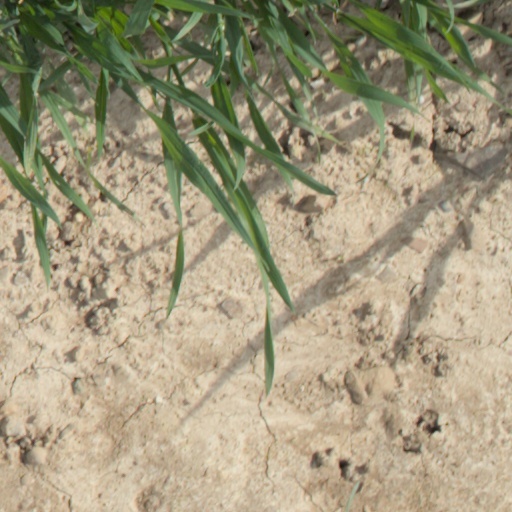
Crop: wheat